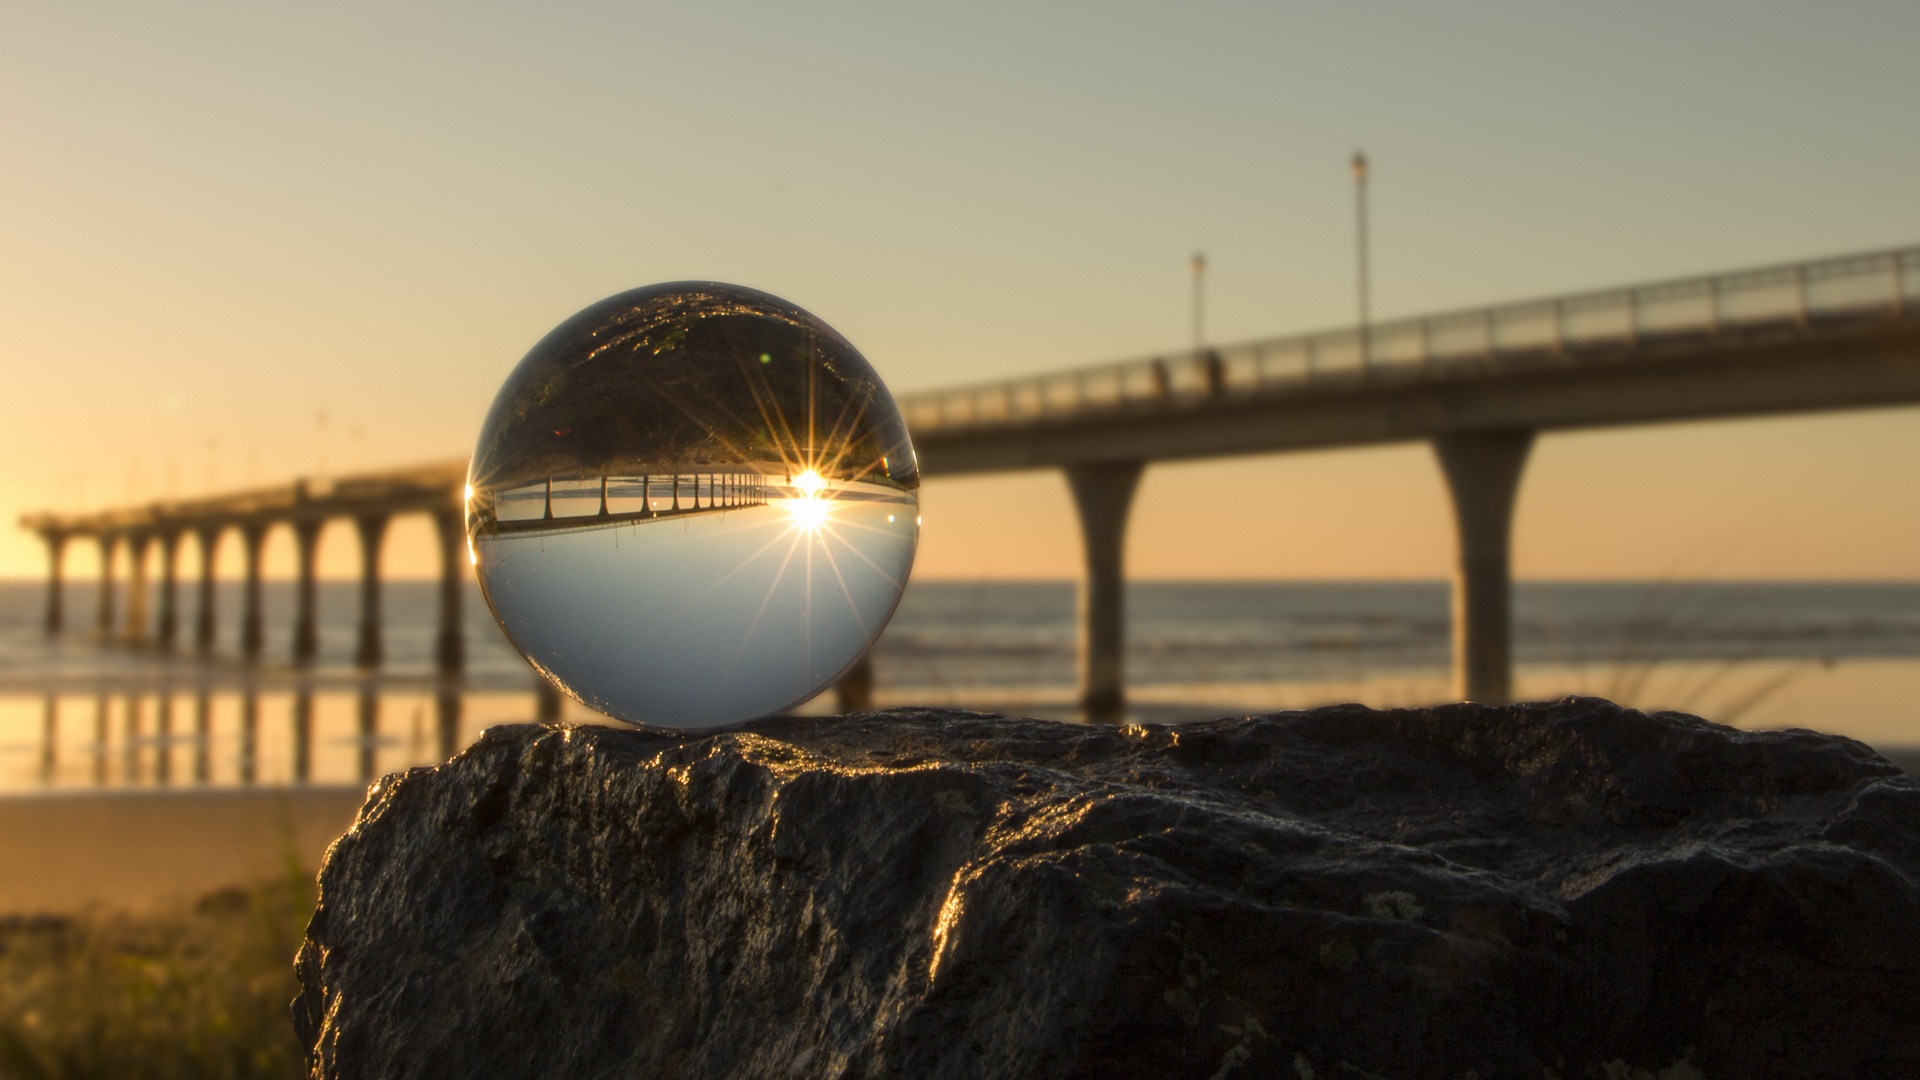
beach, sea, coast, water, ocean, light, sunrise, sunset, sunlight, morning, wave, dusk, evening, reflection, vehicle, crystal ball, new brighton, atmosphere of earth